Fota Wildlife Park

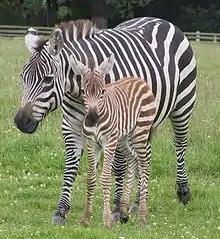
Zebra and foal at Fota Wildlife Park

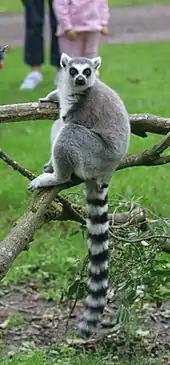
Free ranging ring tailed lemur

The animals and birds at Fota Wildlife Park originate from a variety of habitats, a number of which are threatened with degradation through human activity. Fota runs the European Endangered Species Programme (EEP) for the Sudan cheetah and the European Studbook (ESB) for Lechwe (Kafue lechwe and Red lechwe).